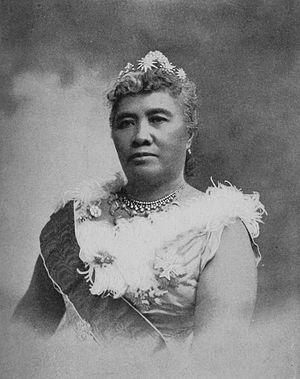
Cette liste de femmes monarques recense toutes les femmes qui ont régné, en fait ou seulement en titre, sur un pays en qualité de reine, d'impératrice ou d'autre titre similaire, ainsi que celui de régente.